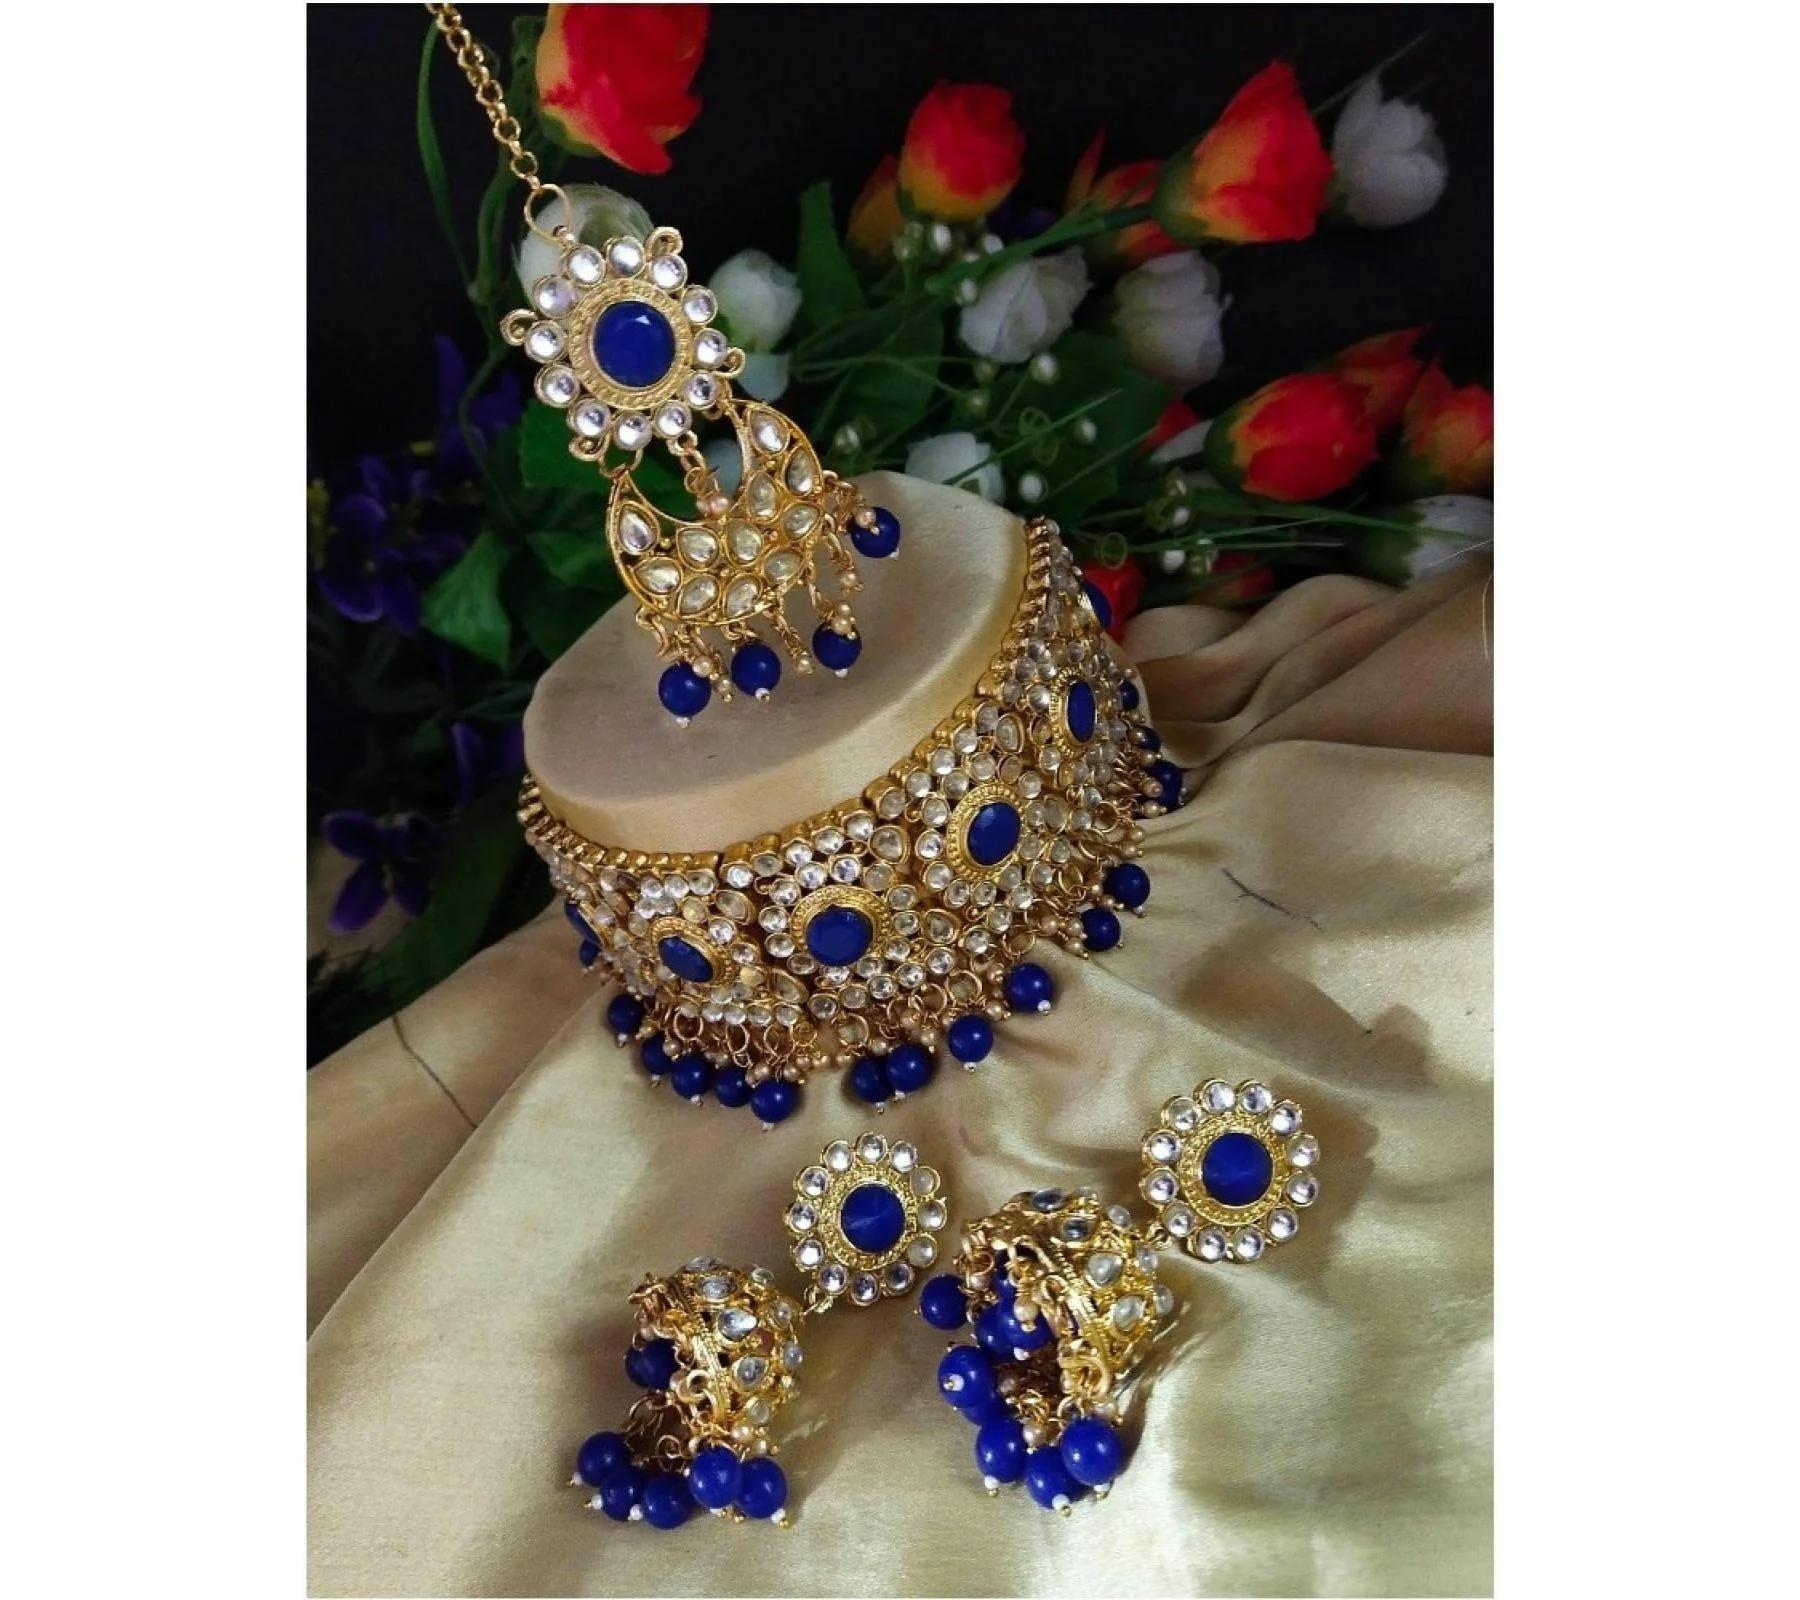
 Gyaan Jewels Handmade Gold Plated Alloy Necklace, Earring and Maang Tikka Set Green (Women, Girls) (Pack of 1) Free Size
Type: Necklaces
Brand: Gyaan Jewels
Price: Rs. 517
 Gyaan Jewels Handmade Gold Plated Alloy Necklace, Earring and Maang Tikka Set Green (Women, Girls) (Pack of 1)
Features: These are very easy to use being lightweight and has a design which makes it very comfortable,Superior quality and skin friendly,Made from premium quality material this product assures to remain in its original glory even after years of usage,Perfect gift ideal valentine, birthday, anniversary gift your loved ones
Included: 1 Necklace, 1 pair Earrings, 1mang tika